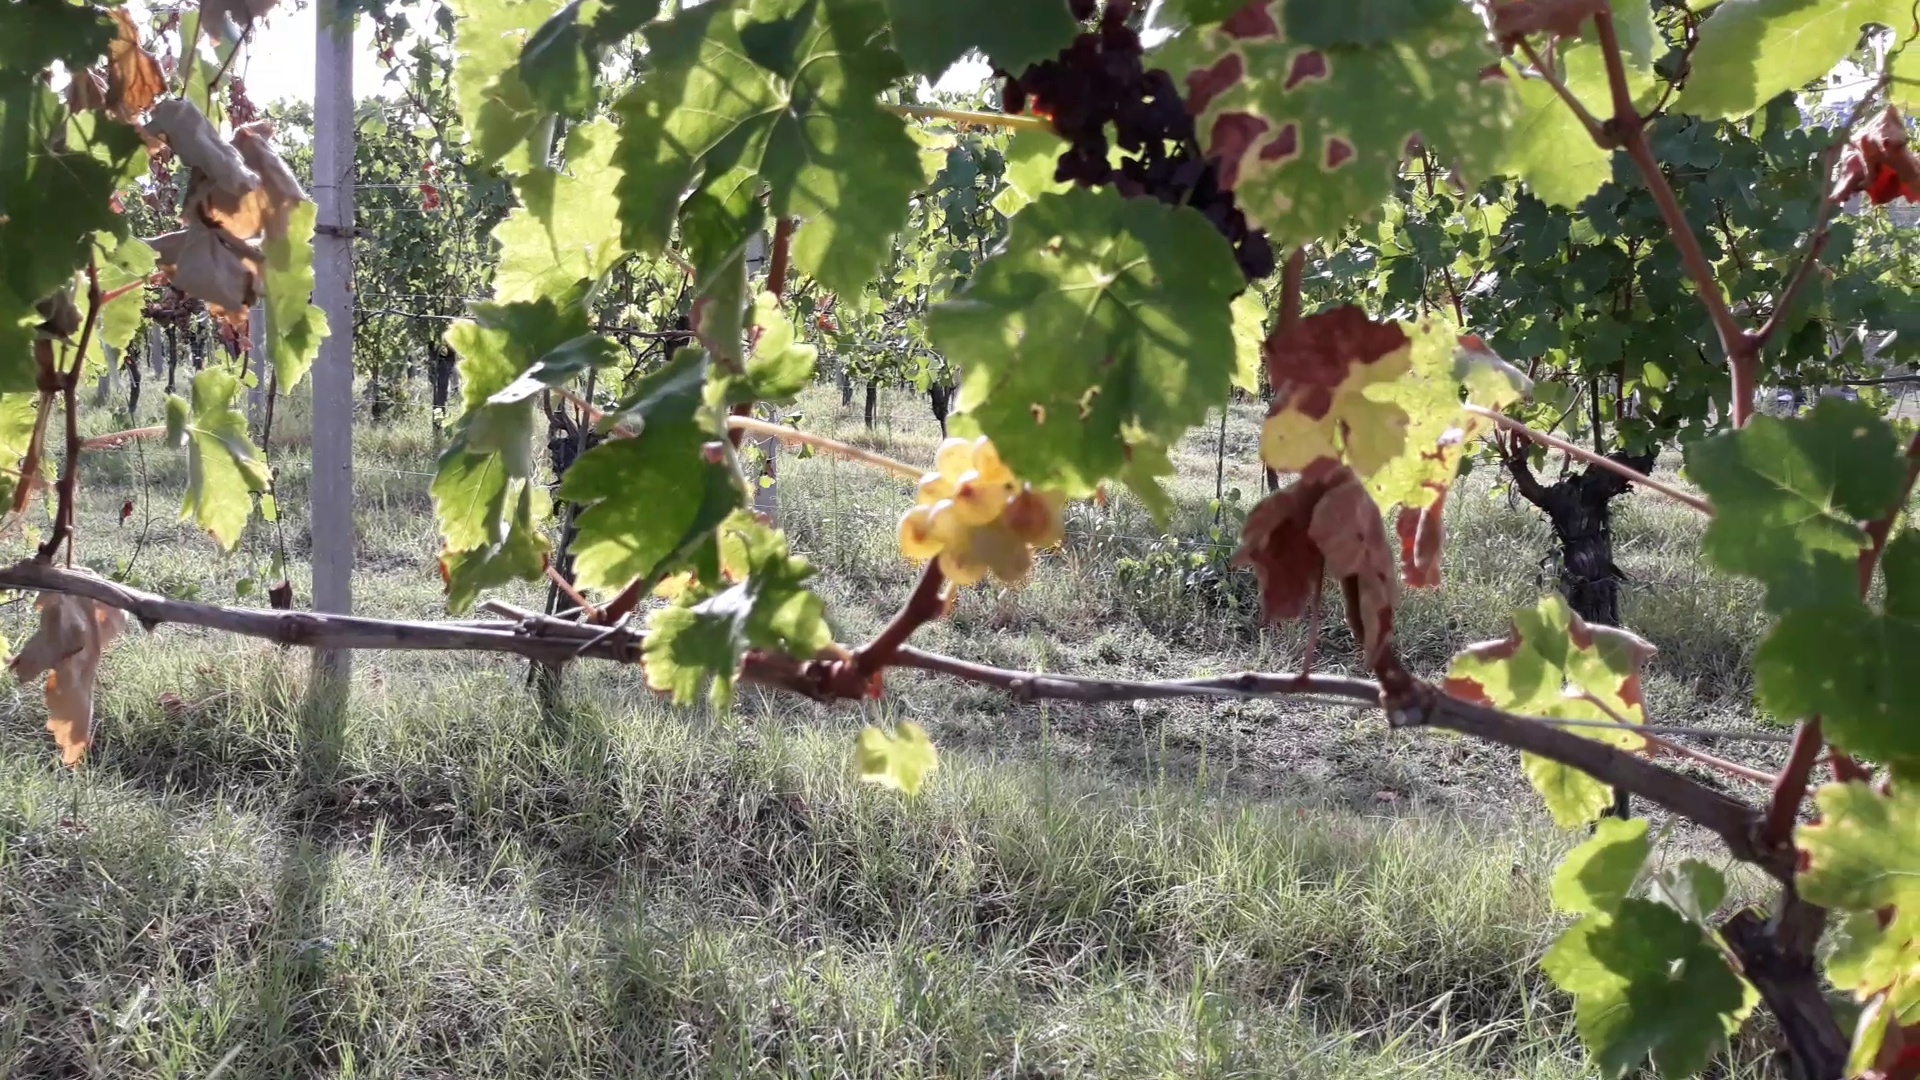
Label: esca